Japanese Buddhist architecture

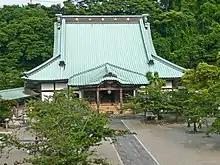
The roof is the dominant feature of a Buddhist temple.

Buddhist architecture in Japan is not native, but was imported from China and other Asian cultures over the centuries with such constancy that the building styles of all Six Dynasties are represented. Its history is as a consequence dominated by Chinese and other Asian techniques and styles (present even in Ise Shrine, held to be the quintessence of Japanese architecture) on one side, and by Japanese original variations on those themes on the other.